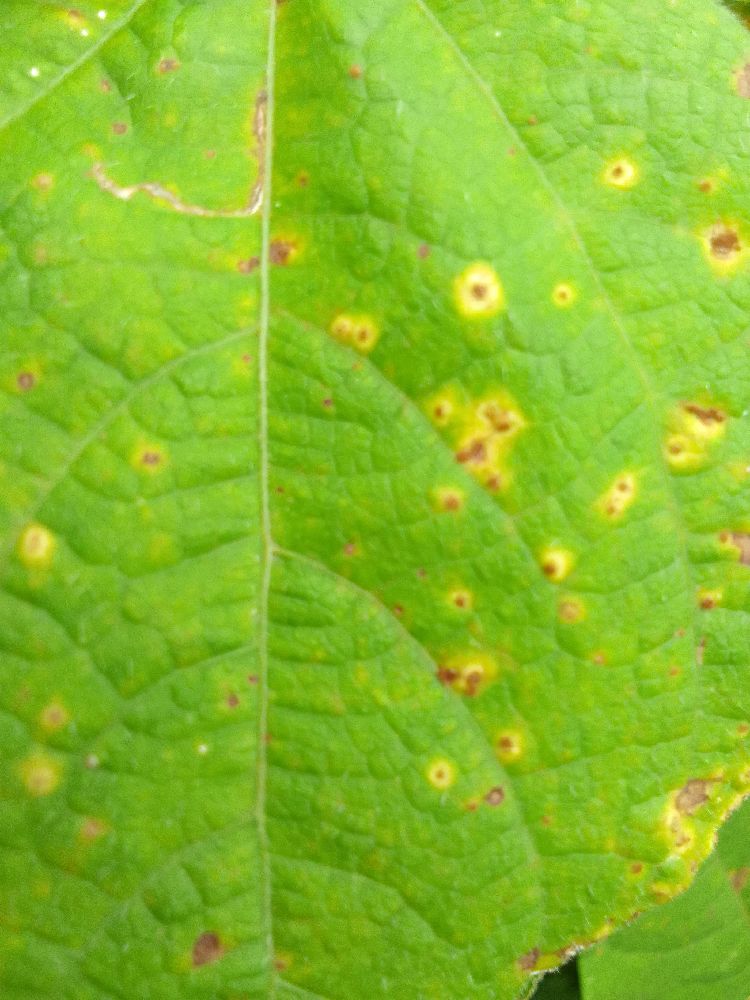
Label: rust